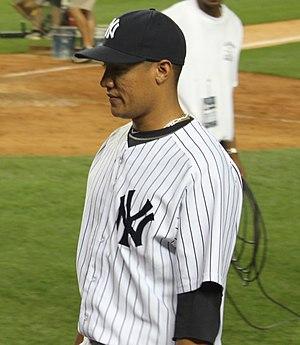
Héctor Noesi est un lanceur droitier de baseball qui joue dans la Ligue majeure de baseball de 2011 à 2015 et dans l'Organisation coréenne de baseball en 2016.